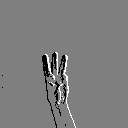
ASL letter: w